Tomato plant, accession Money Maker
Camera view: bottom (45 deg); turntable rotation: 270 degrees
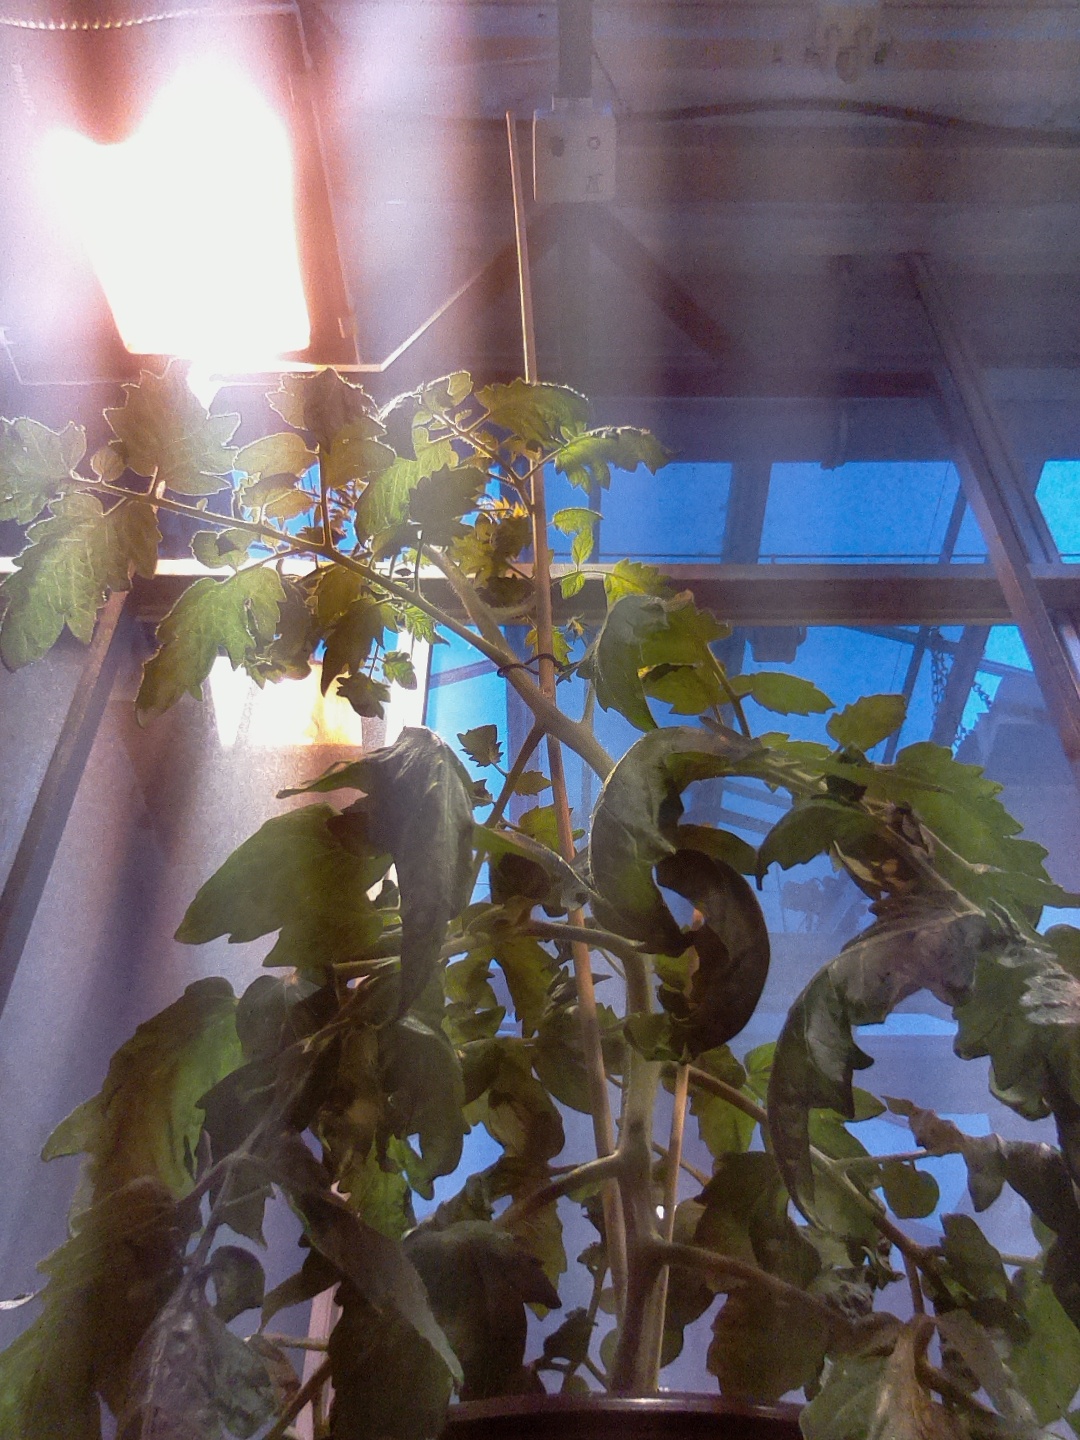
BBCH growth stage 68: Full flowering, 80%-90% of flowers open, more petals falling